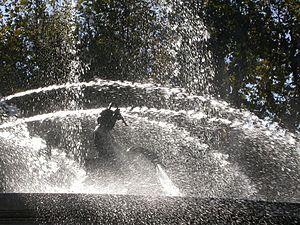
Le Festival d’Aix-en-Provence est un festival d’opéra et de musique classique créé en 1948 et qui a lieu chaque été à Aix-en-Provence. C’est l’un des grands festivals lyriques européens, avec une affinité particulière pour les opéras de Mozart.
La fontaine de la Rotonde est une fontaine située au centre-ville d'Aix-en-Provence, dans la continuité du cours Mirabeau. Conçue par l'ingénieur des Ponts et Chaussées Théophile de Tournadre, elle a été inaugurée en 1860 et est l'un des monuments les plus connus d'Aix-en-Provence. Son bassin a un diamètre de 32 mètres et la fontaine s'élève à 12 mètres de hauteur. Le diamètre total du monument est de 41 mètres.
Aix-en-Provence porte dans son nom même son statut de ville thermale. Paradoxalement, alors que ses eaux sont reconnues pour leur qualité et que, depuis le 12 mars 1913, Aix-en-Provence possède le qualificatif officiel de « ville d'eaux », les Romains ont souhaité faire venir l'eau par aqueduc vers la cité d'Aquae Sextiae, souvent par le moyen de techniques remarquables. Avec le déclin de l'Empire romain, les aqueducs tombent en désuétude et la ville ne compte plus que sur ses sources d'eaux pour son approvisionnement, ce qui pose de nombreux soucis lors des périodes de sécheresse où de nombreuses fontaines sont à sec. Il faut attendre les lourds travaux du XIXᵉ siècle pour assister à un nouvel essor de l'approvisionnement en eau et que la ville se dote de structures lui permettant de compter sur de grosses réserves d'eau pour sa consommation, mais aussi son embellissement.